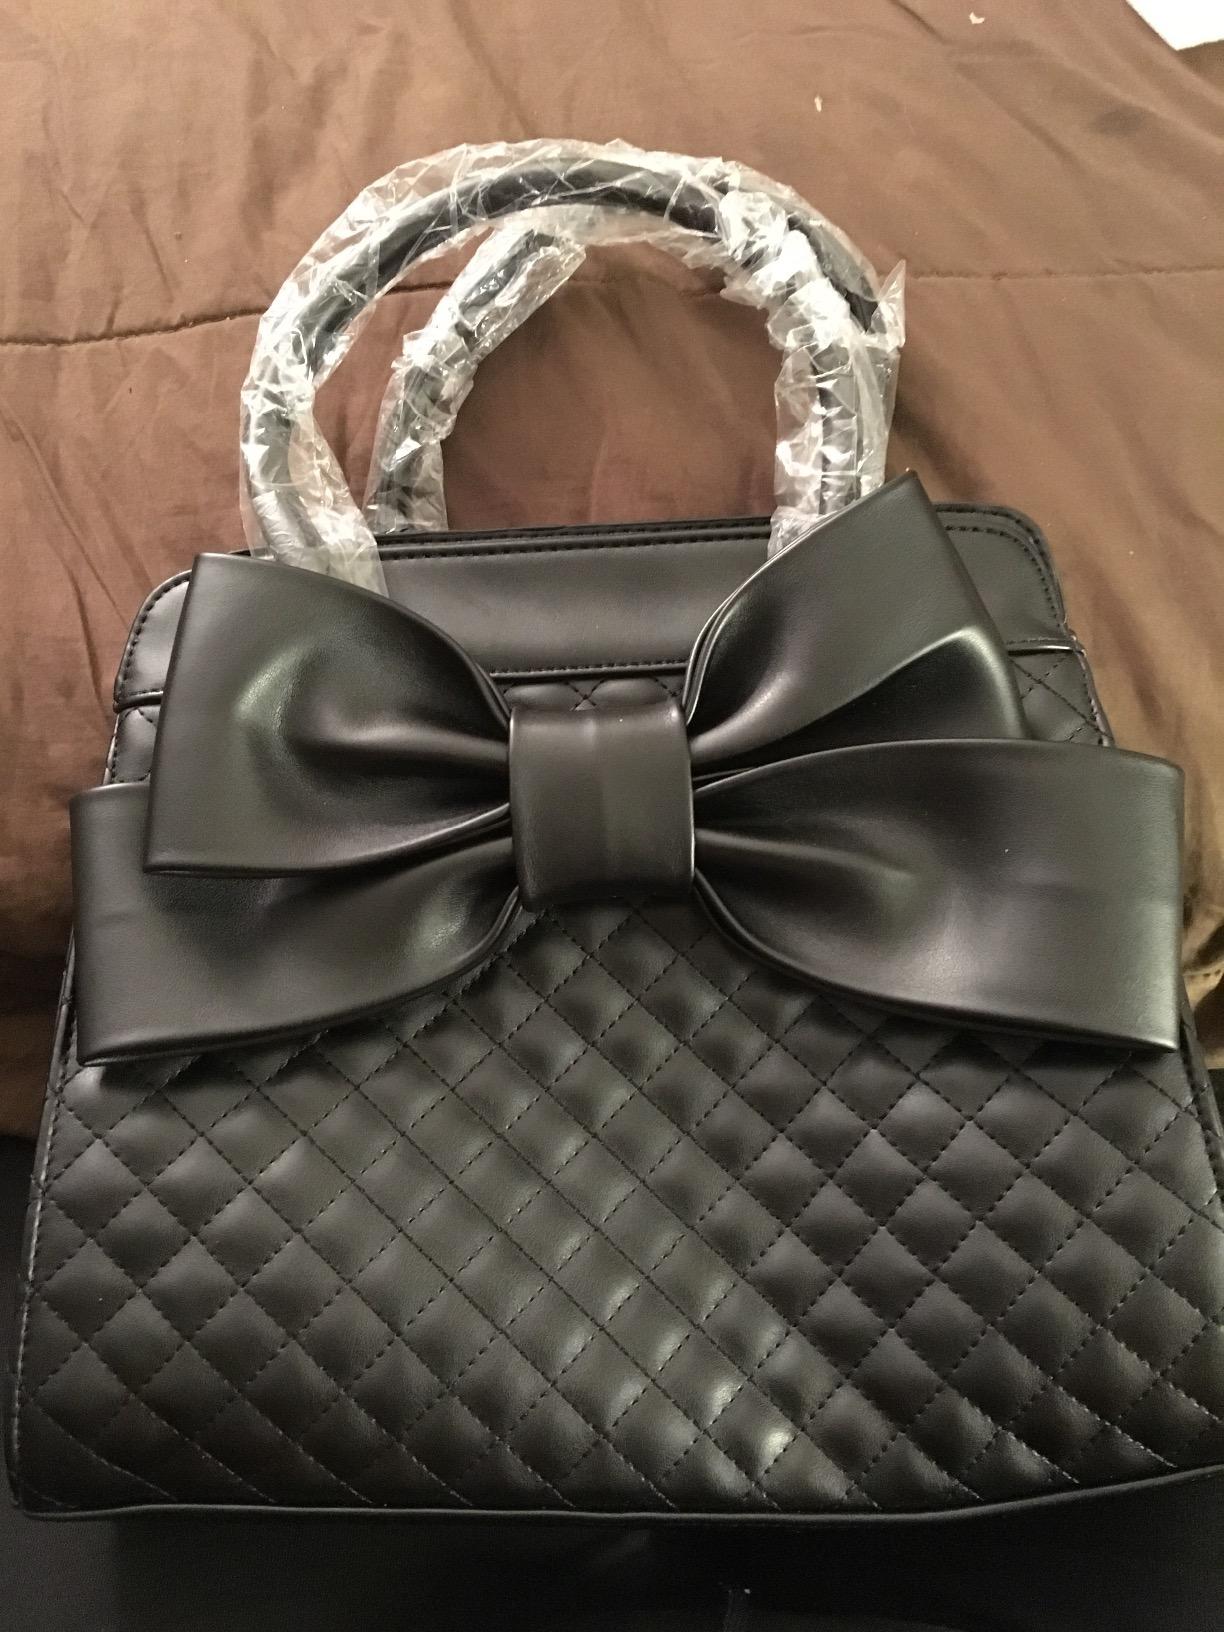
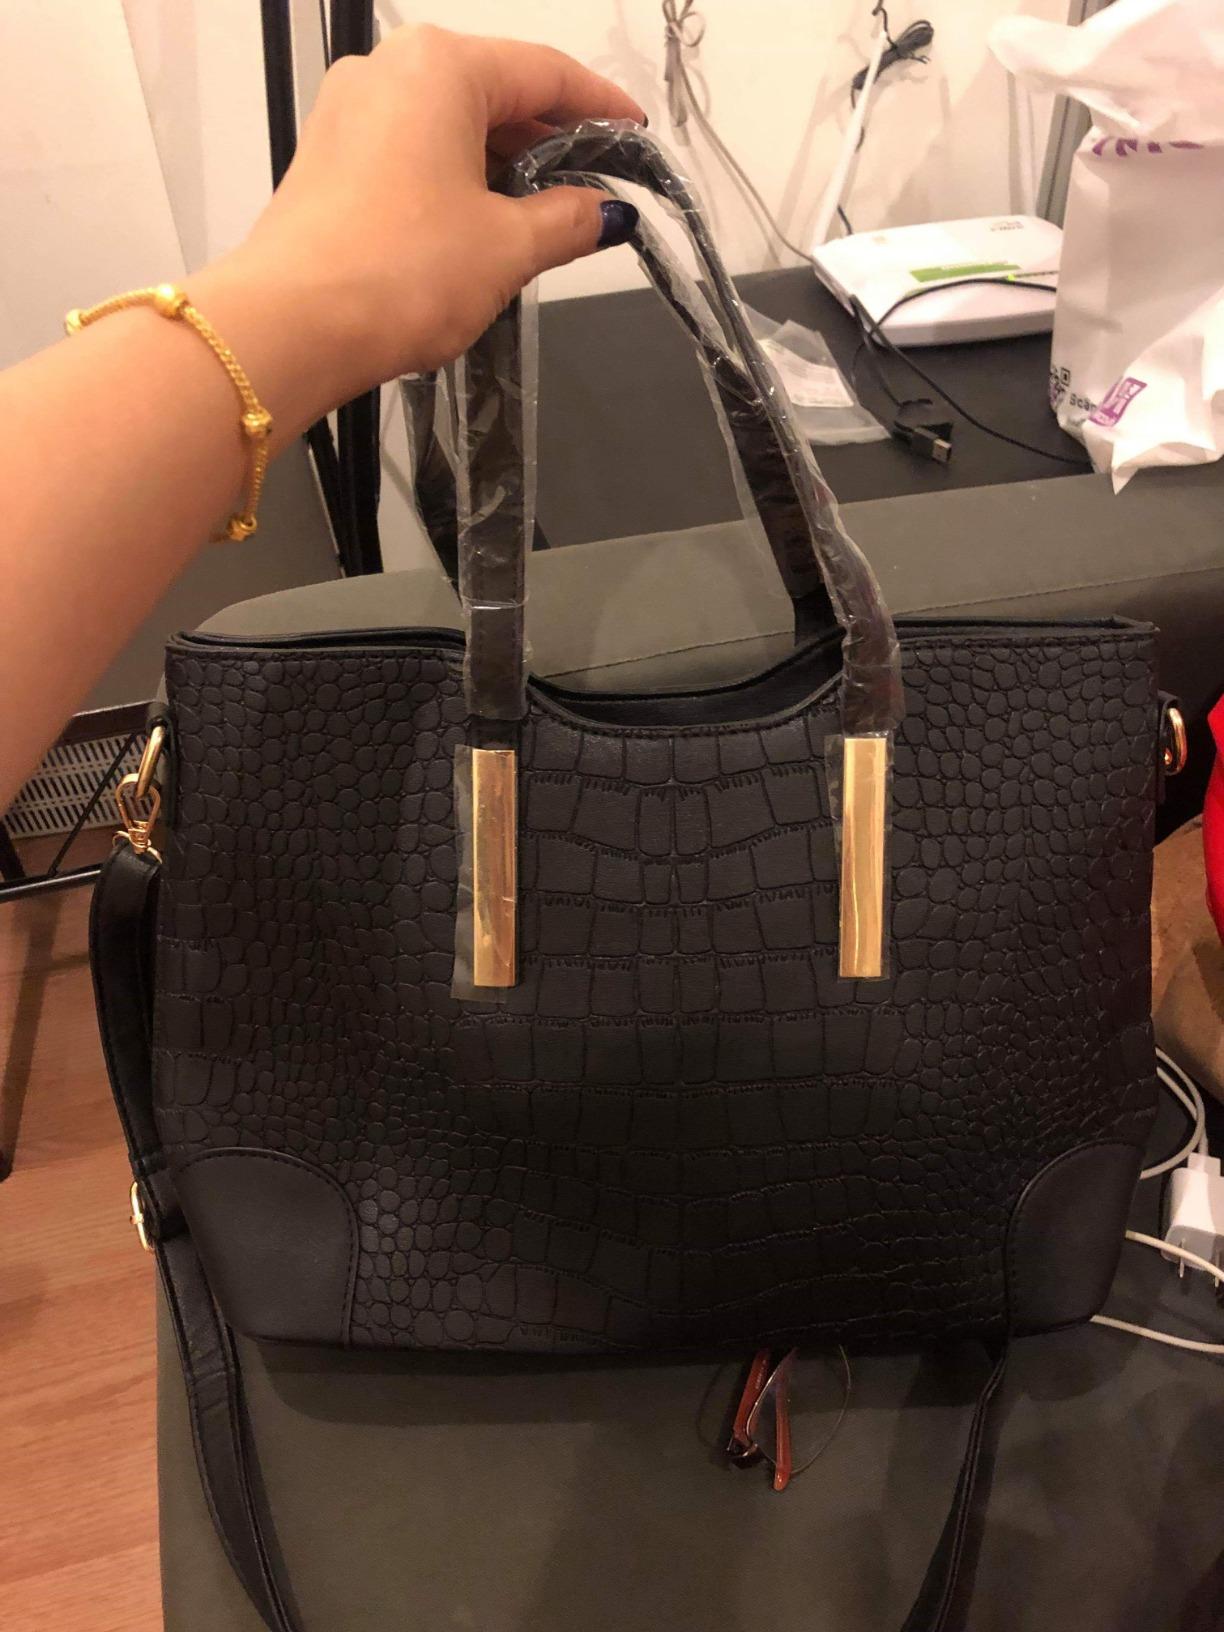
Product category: accessories_handbag
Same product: no